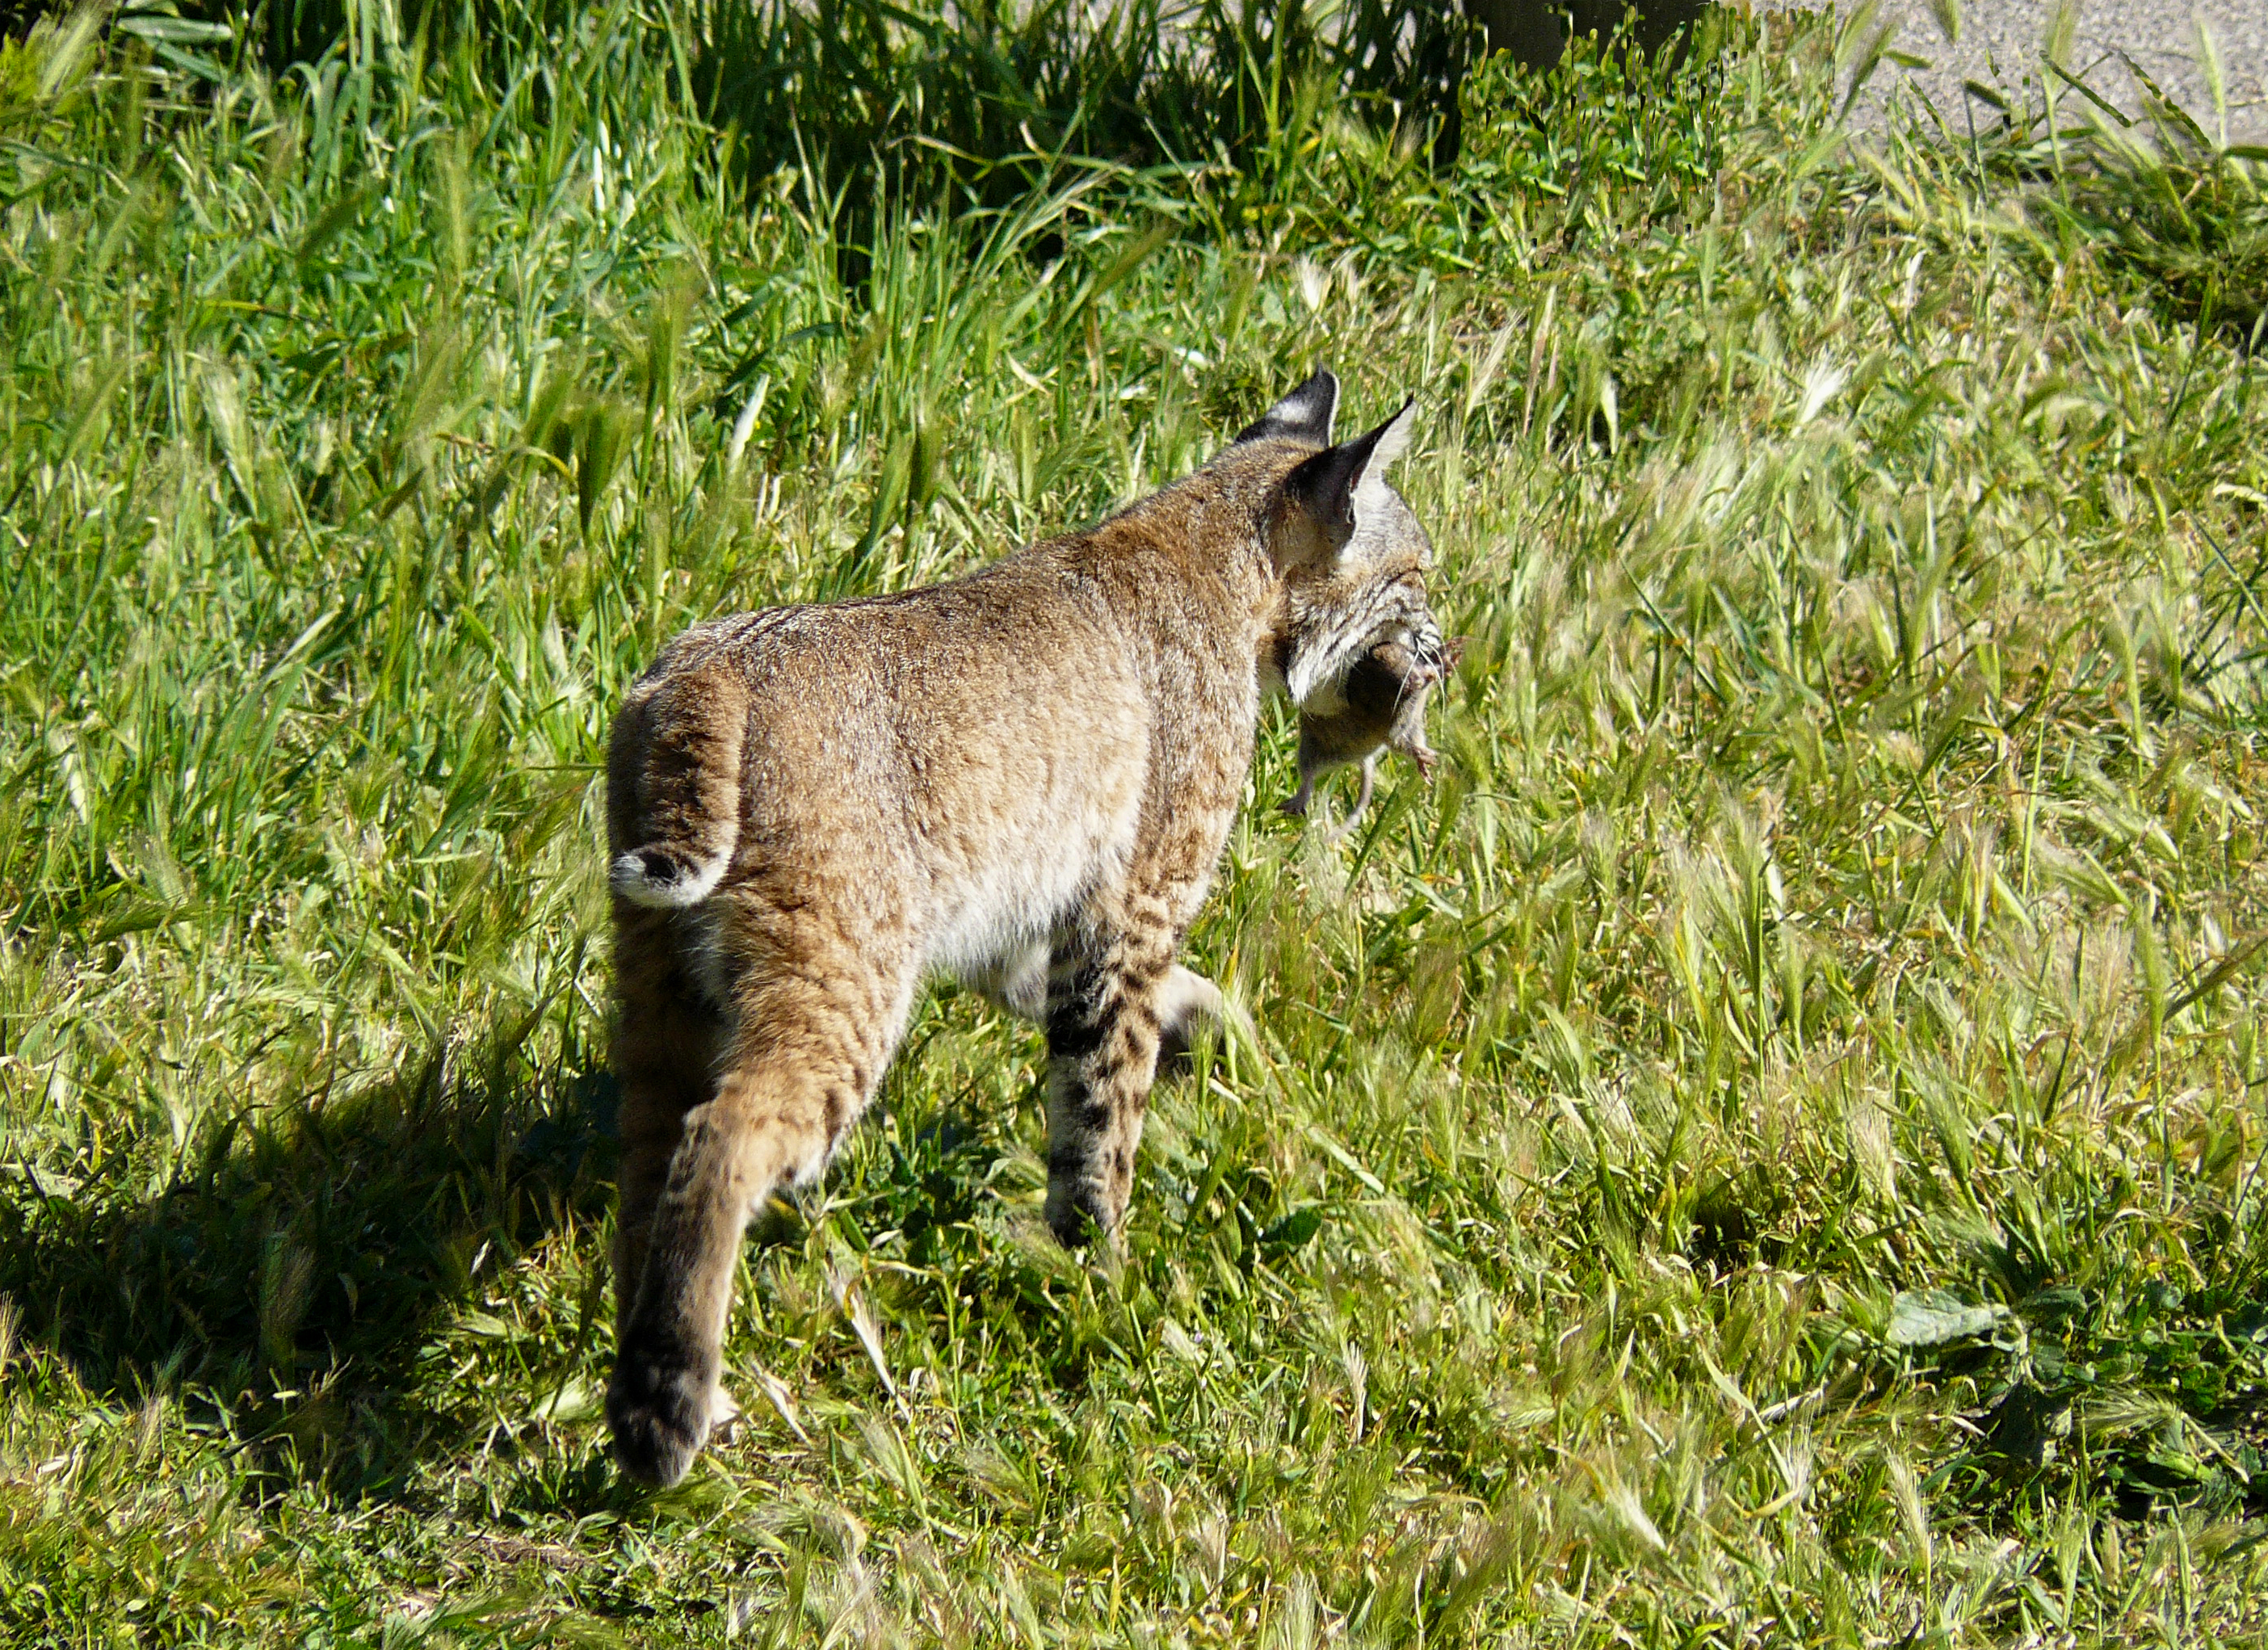
grass, wildlife, mammal, fauna, mammals, vertebrate, bobcat, wildanimals, lynsrufus, dog like mammal